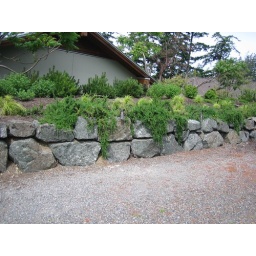
Rosemary over rock wall